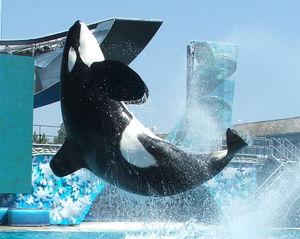
SeaWorld San Diego est un parc d'attractions américain de la chaîne SeaWorld situé en Californie, à San Diego. Il est la propriété du groupe SeaWorld Parks & Entertainment.